Runaway Jury

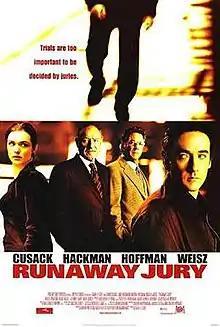
Theatrical release poster

Runaway Jury is a 2003 American legal thriller film directed by Gary Fleder and starring John Cusack, Gene Hackman, Dustin Hoffman and Rachel Weisz. An adaptation of John Grisham's 1996 novel "The Runaway Jury", the film pits lawyer Wendell Rohr (Hoffman) against shady jury consultant Rankin Fitch (Hackman), who uses unlawful means to stack the jury with people sympathetic to the defense. Meanwhile, a high-stakes cat-and-mouse game begins when juror Nicholas Easter (Cusack) and his girlfriend Marlee (Weisz) appear to be able to sway the jury to deliver any verdict they want in a trial against a gun manufacturer.